Nerima-Takanodai Station

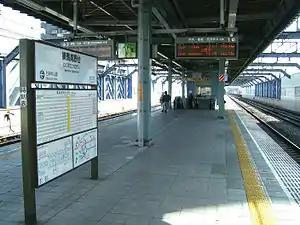
Nerima-Takanodai Station platform (Seibu Ikebukuro Line)

is a railway station on the Seibu Ikebukuro Line in Nerima, Tokyo, Japan, operated by the private railway operator Seibu Railway.